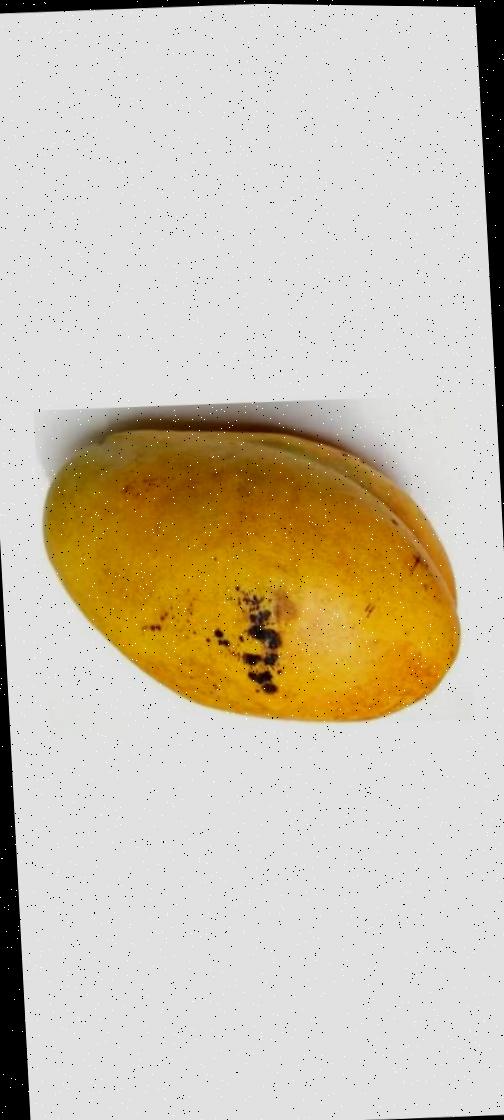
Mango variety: Bari-11